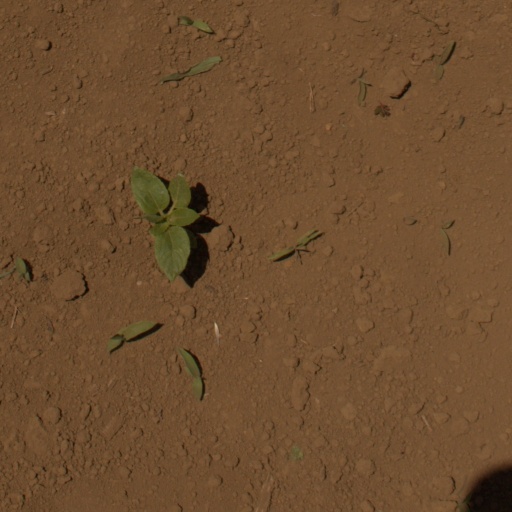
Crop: Jerusalem artichoke